Burgdorf Buchmatt railway station

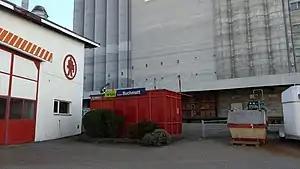
The station platform in 2018

Burgdorf Buchmatt railway station is a railway station in the municipality of Burgdorf, in the Swiss canton of Bern. It is an intermediate stop on the standard gauge Solothurn–Langnau line of BLS AG.